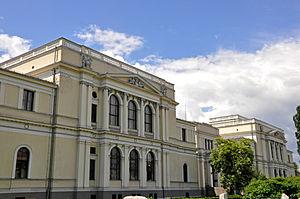
Le musée national de Bosnie-Herzégovine est situé en Bosnie-Herzégovine, sur le territoire de la Ville de Sarajevo. Il a été créé en 1888.
Karel Pařík était un architecte d'origine tchèque. Il a passé la plus grande partie de sa vie à Sarajevo, où il a dessiné plus de 70 bâtiments.